Memon people

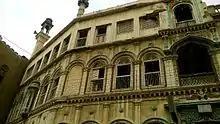
Katchi Memon Masjid

Today, Memon communities are scattered throughout the world including the United Arab Emirates, Saudi Arabia, Sri Lanka, South Africa, the United Kingdom, the United States and Canada. However, major concentrations of Memon remain located in Karachi, Pakistan and Gujarat, India. In Karachi there is a community of Memon people from Bantva and their descendants known as Bantva Memons. United under the banner of Halari Memon General Jama'at, the Halari Memon are another category and followers of the Hanafi school.